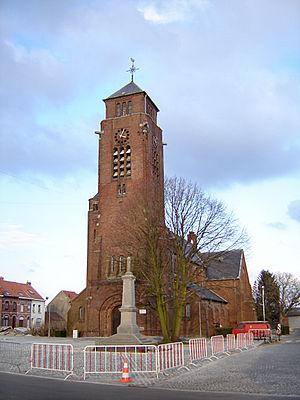
Eglise Saint-Martin à Bas-Warneton.